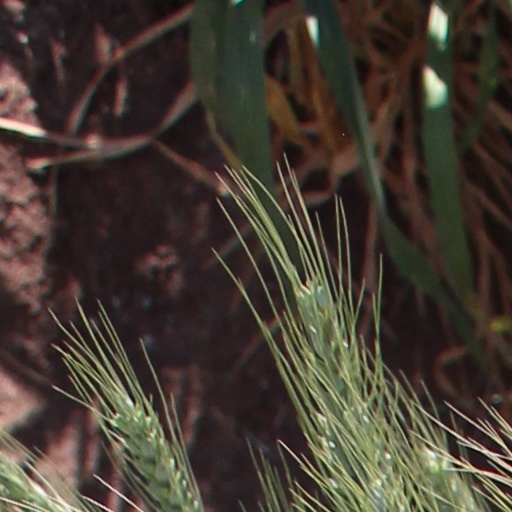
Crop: wheat